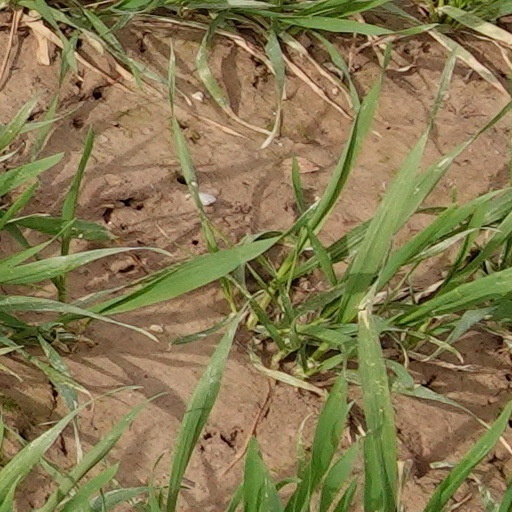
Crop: wheat